1991 Haitian coup d'état

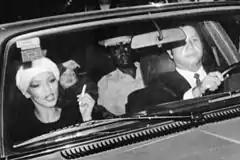
Jean-Claude Duvalier and his wife, Michèle Bennett, fleeing Haiti in 1986

In 1957, François Duvalier became president of Haiti. His presidency saw an escalation of state violence deployed by the Tonton Macoute, a paramilitary and secret police force that targeted Duvalier's political opponents, resulting in an estimated 20,000 to 60,000 deaths. On 14 June 1964, Duvalier declared himself president for life. As his health began to decline in early 1971, he named his adolescent son, Jean-Claude Duvalier, his successor, establishing a hereditary dictatorship. Jean-Claude became president after François died on 21 April 1971. Upon taking office, he pledged an "economic revolution" focused on modernization and liberalization. His regime attracted foreign aid and investment but was marred by accusations of diverted aid and forced labor.